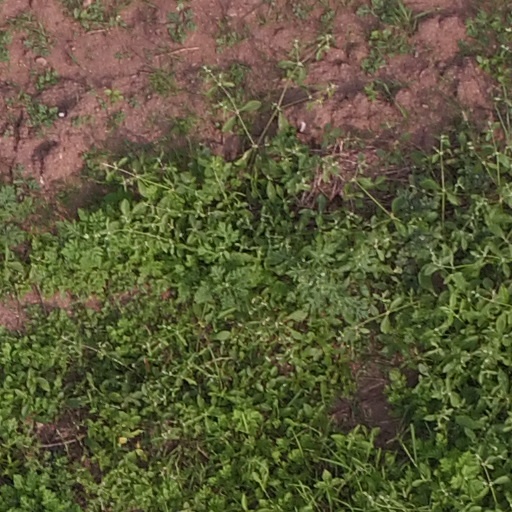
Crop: maize; corn